Chateau Tongariro

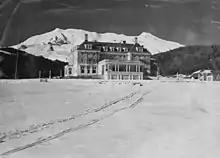
Winter, 1950s

The hotel was lavishly appointed, with panoramic window views, hot and cold running water in every room, and custom-made high-quality furniture. Most of the staff were recruited from overseas. The innovative heating system used enormous boiling-water tanks in the basement and pumped hot water up five storeys; originally coal or oil heated, it was switched to electricity and still operates today. The total cost was £88,000 (well over the contract price) of which the hotel had cost £78,000, while at the request of the Tourist Company another £10,000 had been spent building extra wooden buildings, a garage and a golf course in the front of the hotel. The golf course was designed by an architect serving a prison sentence and built by prison labour. Wigley had led Fletchers to believe that if they overspent the company would be reimbursed by the Mount Cook Tourist Company. Unfortunately due to the Depression it was in difficulties and so would not pay for the increased expenditure. James Fletcher, the head of the company, approached the Prime Minister Sir Joseph Ward and asked him to increase the government loan to £60,000. Ward agreed and Fletcher obtained a promise from Wigley that the bulk of this injection of money would go to pay Fletchers. The Tongariro Park Tourist Company was by now in serious financial trouble, which was not helped by spending lavishly fitting out the hotel. Wigley reneged on the deal and passed on only £10,000. The onset of the depression delayed hopes of a tourism boom; to secure their debt Fletchers put the Tongariro Park Tourist Company into receivership in February 1931, took control of the hotel, and ran it for 3 months before walking away with a loss of £19,000, (which included £1000 of losses incurred during their period of ownership).